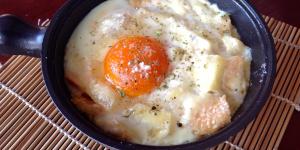
huevos cocotte